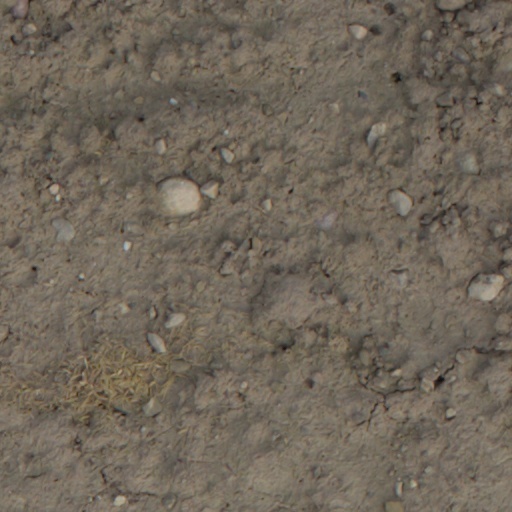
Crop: wheat